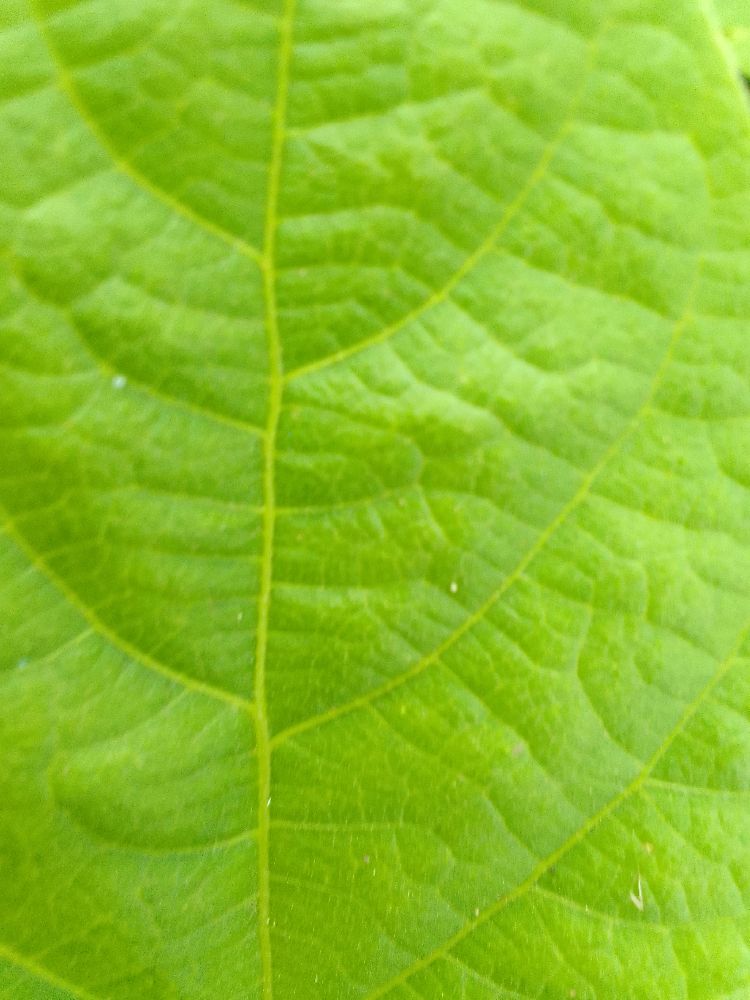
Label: healthy